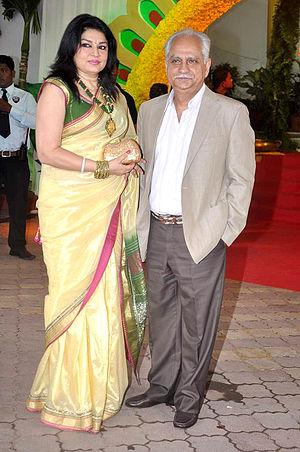
Ramesh Sippy est un réalisateur et producteur indien, essentiellement connu pour son film Sholay. Il est le fils du producteur G.P. Sippy, et son fils Rohan Sippy est également réalisateur et producteur. Sa fille Sheena est mariée au fils de Shashi Kapoor, Kunal Kapoor. Lui-même s'est marié à deux reprises, la seconde fois avec l'actrice Kiran Juneja.